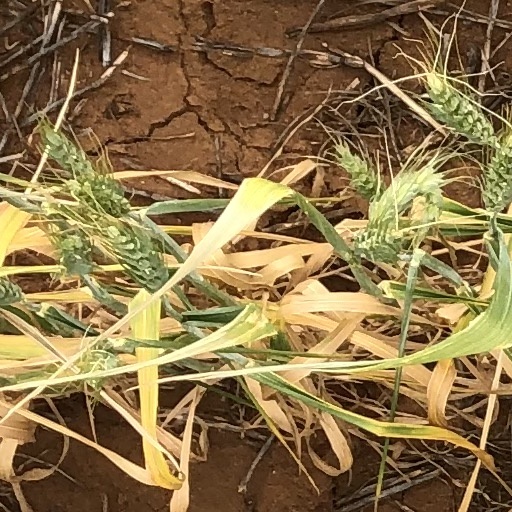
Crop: wheat